Catherine Zeta-Jones

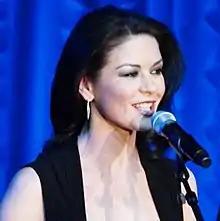
Zeta-Jones at a Drama League Benefit Gala in 2010

Zeta-Jones's beauty and sex appeal have been picked up by various media outlets, including "People" magazine, which placed her at number one on their "Most Beautiful People" listing in 1998. She continued to feature on the list from 2000 to 2004. In 2003, "Esquire" labelled her "the most beautiful woman on the planet". In 2011, she was named the most beautiful British woman by a poll conducted by the television network QVC. She was appointed Commander of the Order of the British Empire (CBE) by the Monarchy of the United Kingdom in 2010 for her film and charity work. In 2019, she was honoured with the Freedom of the City of Swansea.